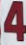
Number: 4